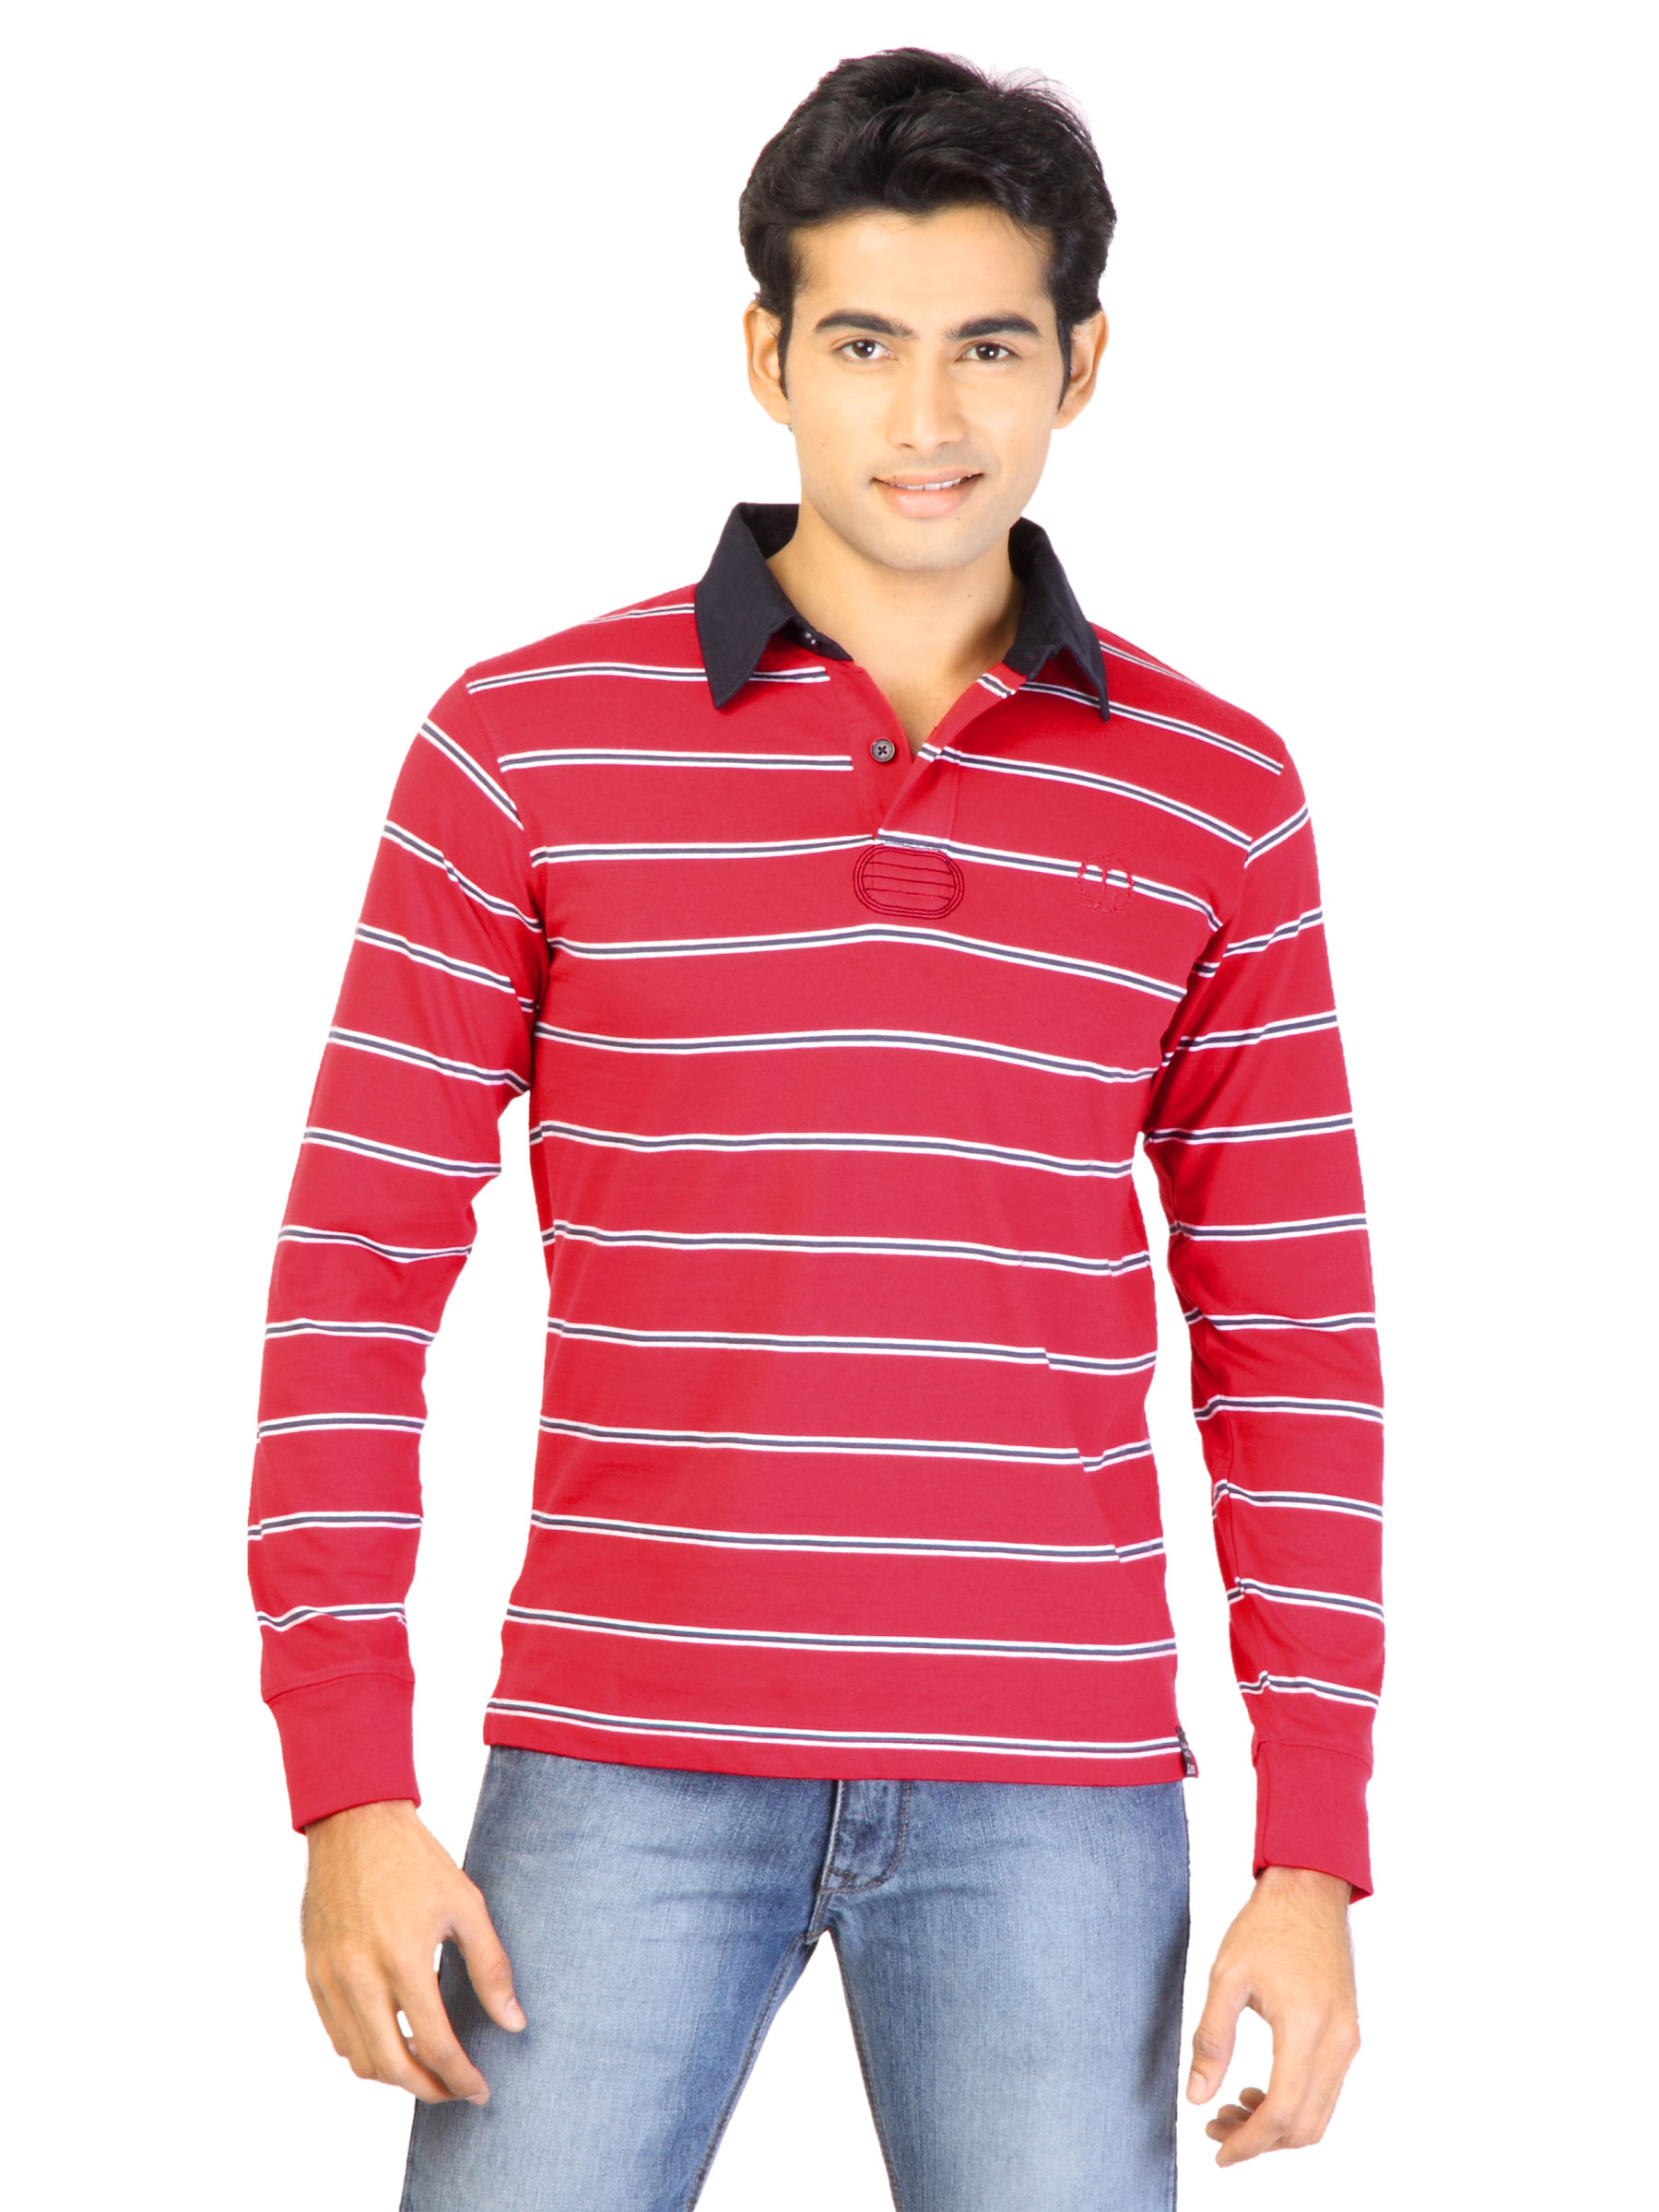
Lee Men Stripes Red T-shirt
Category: Apparel / Topwear / Tshirts
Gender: Men
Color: Red
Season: Fall 2011
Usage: Casual